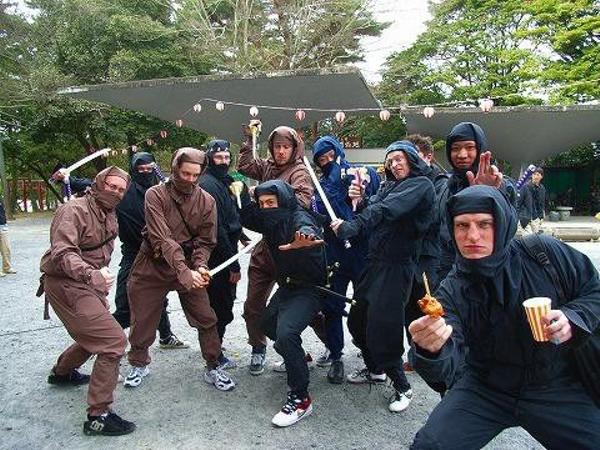
回答: 「曲者!」「曲者!」「曲者!」「串モモ!」